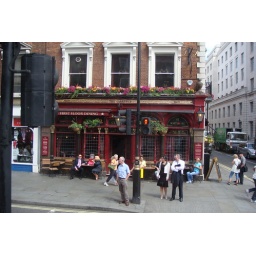
A cute little pubs with nice flower pots all over it.